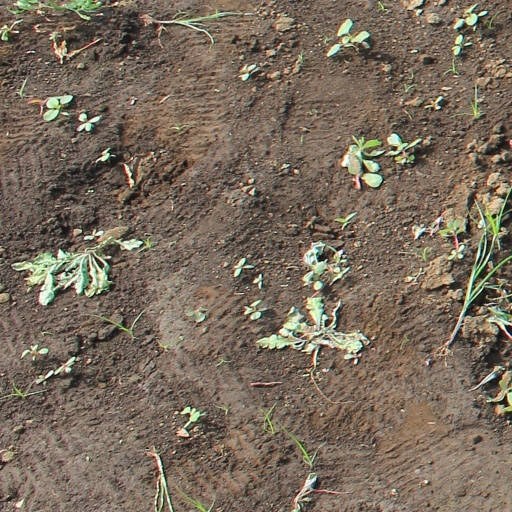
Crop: soybean